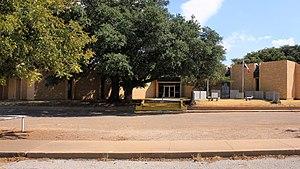
Le comté de Fisher, en anglais : Fisher County, est un comté situé dans l'État du Texas aux États-Unis. Il est nommé en l'honneur de Samuel Fisher, un secrétaire de la marine nationale de la République du Texas. Le siège du comté est la ville de Roby. Selon le recensement des États-Unis de 2010, sa population est de 3 974 habitants.